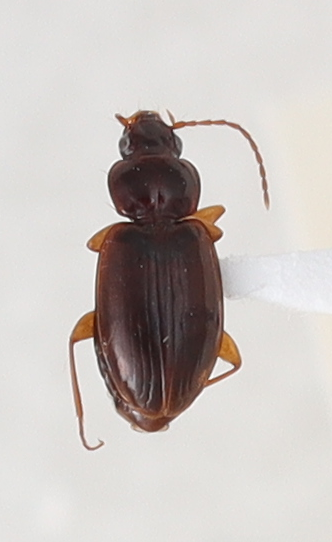
Scientific name: Trechus obtusus
Plot: 3
Trap: W
Collected: 20201013